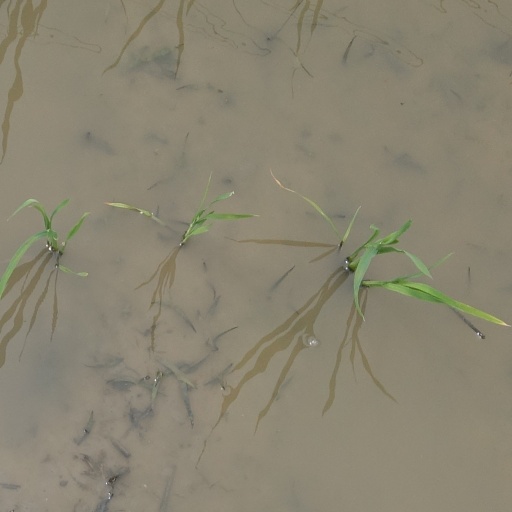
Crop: rice